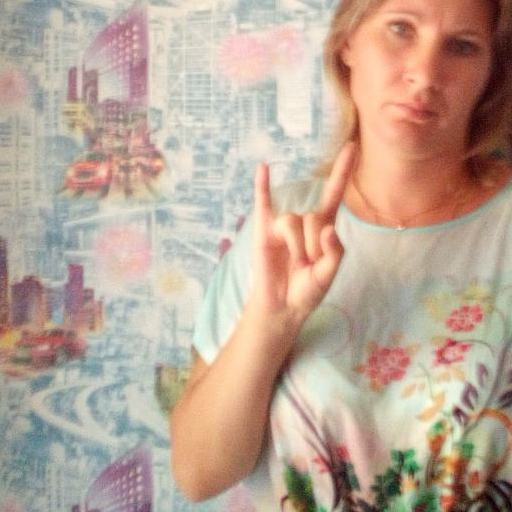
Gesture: rock